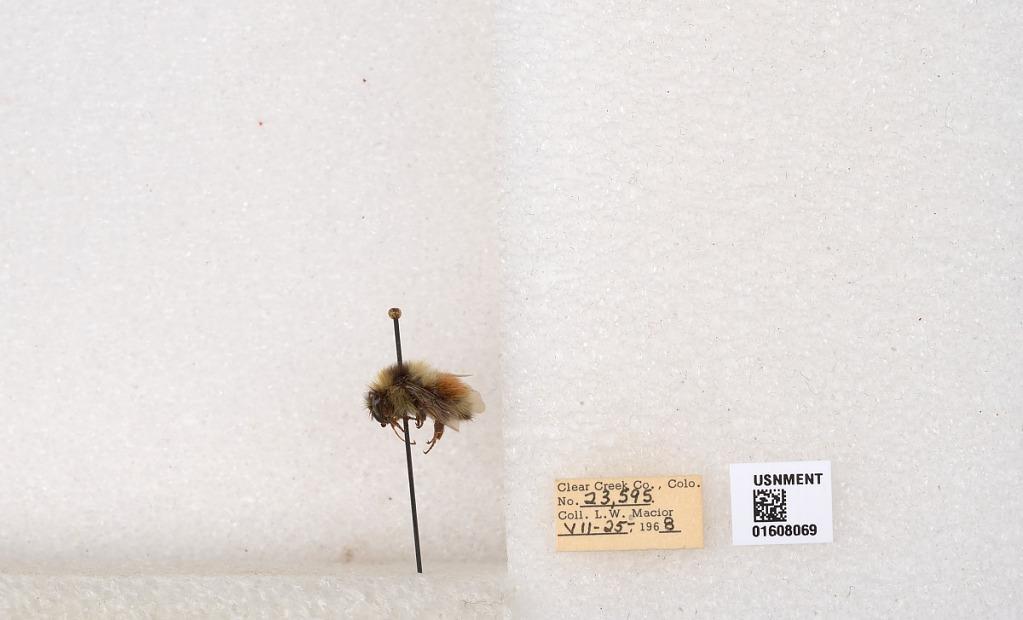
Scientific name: Bombus (Pyrobombus) sylvicola Kirby
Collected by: L. Macior
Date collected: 1968-7-25
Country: United States
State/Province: Colorado
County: Clear Creek
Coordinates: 39.6891, -105.644